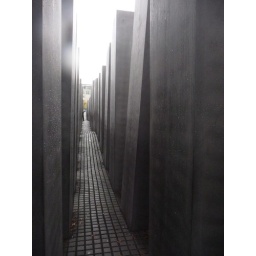
Suddenly the columns of the Jewish Memorial tower above you.